Getter

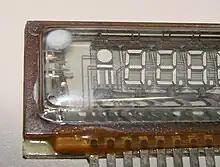
Dead vacuum fluorescent display (air has leaked in and getter spot became white)

Flashed getters are prepared by arranging a reservoir of volatile and reactive material inside the vacuum system. After the system has been evacuated and sealed under rough vacuum, the material is heated (usually by radio frequency induction heating). After evaporating, it deposits as a coating on the interior surfaces of the system. Flashed getters (typically made with barium) are commonly used in vacuum tubes. Most getters can be seen as a silvery metallic spot on the inside of the tube's glass envelope. Large transmission tubes and specialty systems often use more exotic getters, including aluminium, magnesium, calcium, sodium, strontium, caesium, and phosphorus.